Pinot Noir Précoce

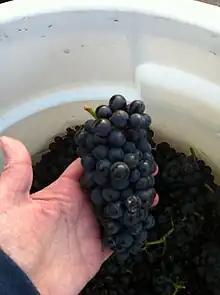
Pinot Precoce grown at Cloud Mountain Vineyard in the Puget Sound AVA of Western Washington

Pinot Noir Précoce or, as it is called in parts of Germany, Frühburgunder is a dark, blue-black–skinned, variety of grape used for wine and is a form or mutation of Pinot noir, which differs essentially by ripening earlier than normal (thus the use of the descriptive nomination 'précoce'). Whilst sometimes treated as a separate grape variety by ampelographers, there are nevertheless those who consider it is simply an early ripening form of Pinot Noir, and in some cases, Pinot Noir Précoce wines may therefore be found straightforwardly labelled "Pinot noir".